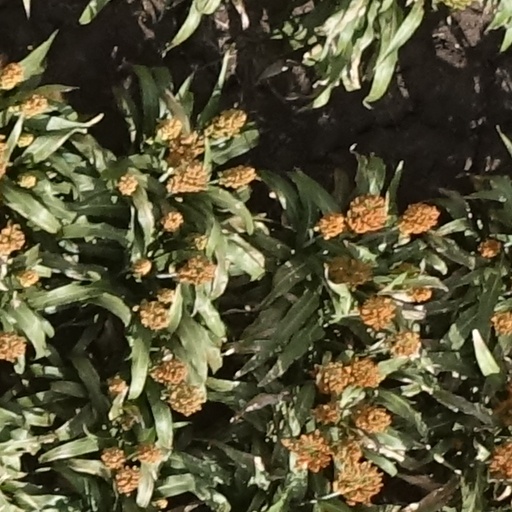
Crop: sorghum